Netball in Asia

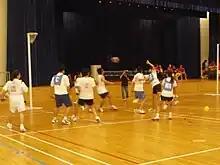
Short and t-shirt wearing players compete against each other.

Netball Singapore is the official governing body for the sport in Singapore. It was created in 1962, with 63 registered clubs. There are 80,000 netball players in Singapore. There are several variations of netball played in the country, including beach netball. In Singapore, the SSC is responsible for maintaining 8 netball courts. Singapore has several national squads: Opens, 21 & Under, 19 & Under (Post School), 19 & Under (Schools), 17 & Under, and 14 & Under. The national team competed in its first major tournament in 1967 at the Netball World Championships. Singapore had a national team compete in the fifth Asian Netball Championship held in Colombo, Sri Lanka in 2001. Singapore competed in the 7th Asian Youth Netball Championship held in 2010 in India. In 2000, netball was sufficiently popular that the professional Netball Super League (NSL) was formed. The Netball Super League is a seven-week-long netball tournament developed to cater for elite players in Singapore. It was established and is governed by Netball Singapore and six teams compete. In 2004, the audience was big enough that the Netball Super League was broadcast on television. The Stingrays came in second in 2008 and first in the 2009 competition. The 2010 competition was won by the Malaysian Arowanas. As of August 2016, the women's national team was ranked number seventeenth in the world.